Moyka

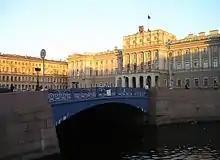
The -wide Blue Bridge spans the Moyka in front of the Mariinsky Palace, joining it to the larger part of Saint Isaac's Square with its landmark cathedral of the same name

The Moyka (also latinised as Moika) is a short river in Saint Petersburg which splits from the Neva River. Along with the Neva, the Fontanka river, and canals including the Griboyedov and Kryukov, the Moyka encircles the central portion of the city, effectively making that area an island or a group of islands. The river derives its name from the Ingrian word Muya for "slush" or "mire", having its original source in former swamp. It is long and wide.